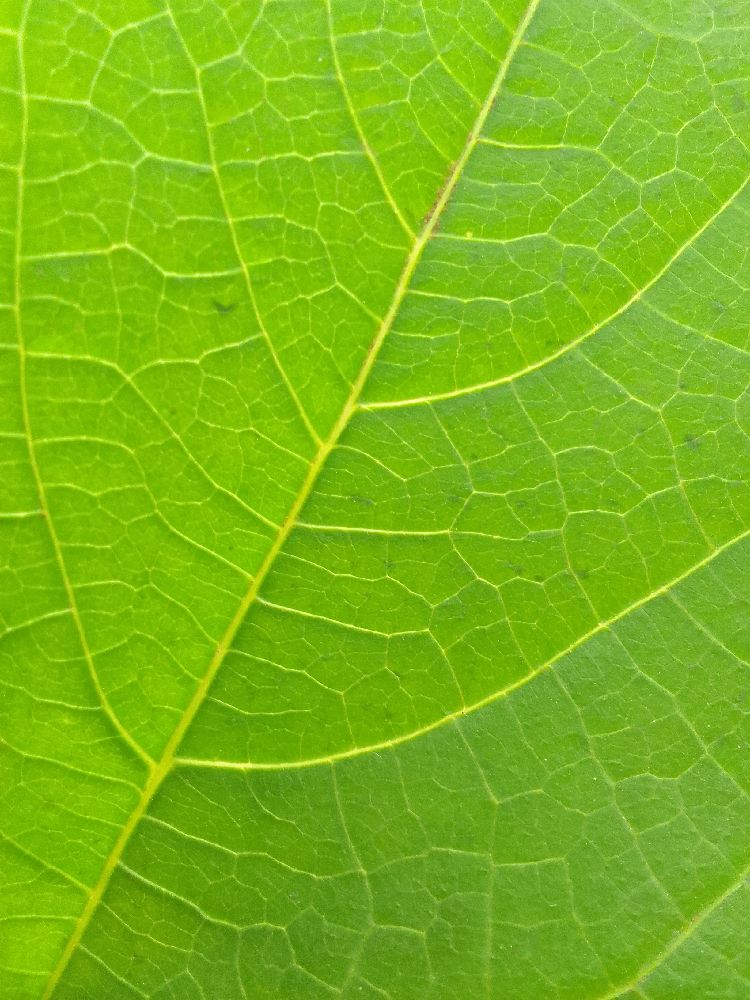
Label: healthy